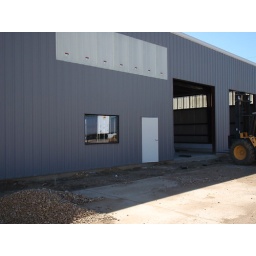
Dan Stover office window in plant